UN offensive into North Korea

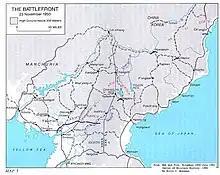
Korean front line 23 November 1950

On 22 October, C Company, 6th Medium Tank Battalion, designated "Task Force Elephant", started from Pyongyang by way of Sunch'on for Kujang-dong to block the railroad there. Passing through Sunch'on, the task force arrived at its objective at 22:00 and then turned west to Kunu-ri, downstream in the valley of the Ch'ongch'on. The ROK 1st Division followed behind the task force. The ROK recovered 40 escaped American prisoners whom they evacuated at once to Pyongyang. Two more escaped prisoners came in at Kunu-ri the next morning, 23 October. That afternoon, a sergeant of the ROK 6th Division found the bodies of 28 American prisoners on the railroad track, and three men still alive, north of Kujang-dong. On 23 October Paik led his division from Kunu-ri down the valley of the Ch'ongch'on. Near Anju, D Company tanks knocked out two T-34 tanks and two self-propelled guns, and captured one tank intact. Just before noon, a platoon of tanks seized the damaged wooden bridge over the Ch'ongch'on River northeast of Anju. A tank patrol continued downstream to Sinanju, which it found deserted and the bridges there across the Ch'ongch'on destroyed. Repair of the Anju bridge began at once and continued through the night. By 09:00 on 24 October wheeled traffic, including 2½-ton trucks, could cross on it. During that morning a reconnaissance party found a tank ford east of the bridge, and the 6th Medium Tank Battalion crossed the river there. All three regiments of the ROK 1st Division crossed the Ch'ongch'on on 23–24 October. The division then attacked northeast toward Unsan.